Manfred Dobin

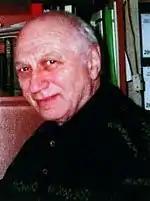

Manfred Dobin (10 September 1925 – 25 May 2015) was a Russian philatelic, stamp dealer and auctioneer. He was philatelic expert on Imperial postmarks, 1750–1858 of Russia. Dobin became a member of the Association Internationale des Experts en Philatéle, AIEP in 1995. He was also a member of the Expert Council on Russian Philately from 1991.